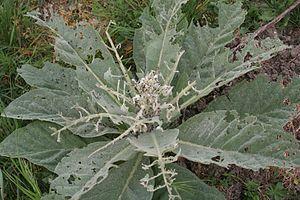
rosette de Verbascum thapsus attaquée par des chenilles de Cucullia verbasci. Vantoux et Longevelle, France.
La Molène Bouillon-blanc, « herbe de Saint-Fiacre » en Europe ou Grande molène au Canada, est une espèce de plantes bisannuelles qui fait partie des Molènes de la famille des Scrophulariaceae. C'est une plante médicinale traditionnelle. La hampe était utilisée au Moyen Âge comme torche. Les feuilles étaient enlevées et la tige enduite de poix, d'où le surnom de cierge de Notre-Dame donné à la plante, parmi de nombreux autres.